Matthew Brouillette

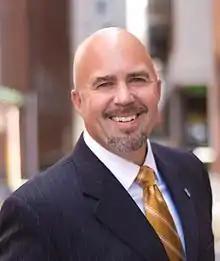

Matthew J. Brouillette is an American businessman and entrepreneur who is the founder and president of Commonwealth Partners Chamber of Entrepreneurs, a 501(c)(6) membership organization based in Harrisburg, Pennsylvania. He is the former president and CEO of the Commonwealth Foundation for Public Policy Alternatives, a free-market think tank in Pennsylvania. He served in that position from February 2002 through June 2016.